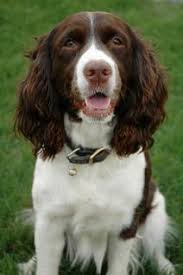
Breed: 276-n000112-English_springer